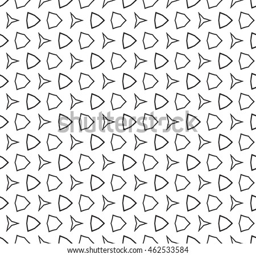
seamless vector illustration with the image of a polygonal pattern .